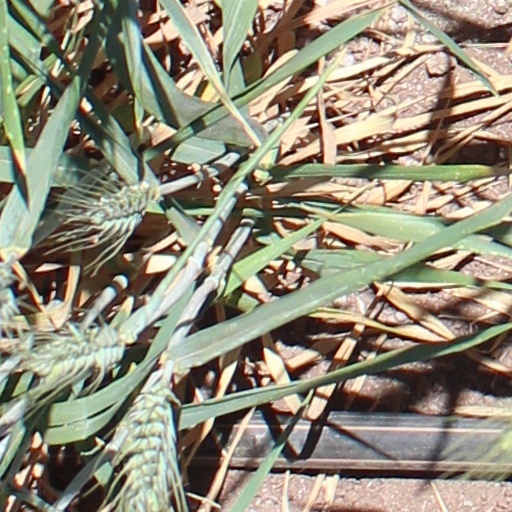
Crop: wheat